Bolletjes Blues

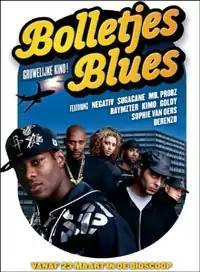
Theatrical release poster

Bolletjes Blues (Gangsta Blues, also known as Bling!) is a 2006 Dutch musical film with Negativ as the main character, Spike.